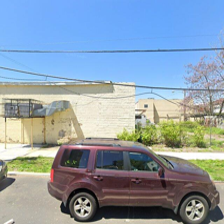
Label: streetView